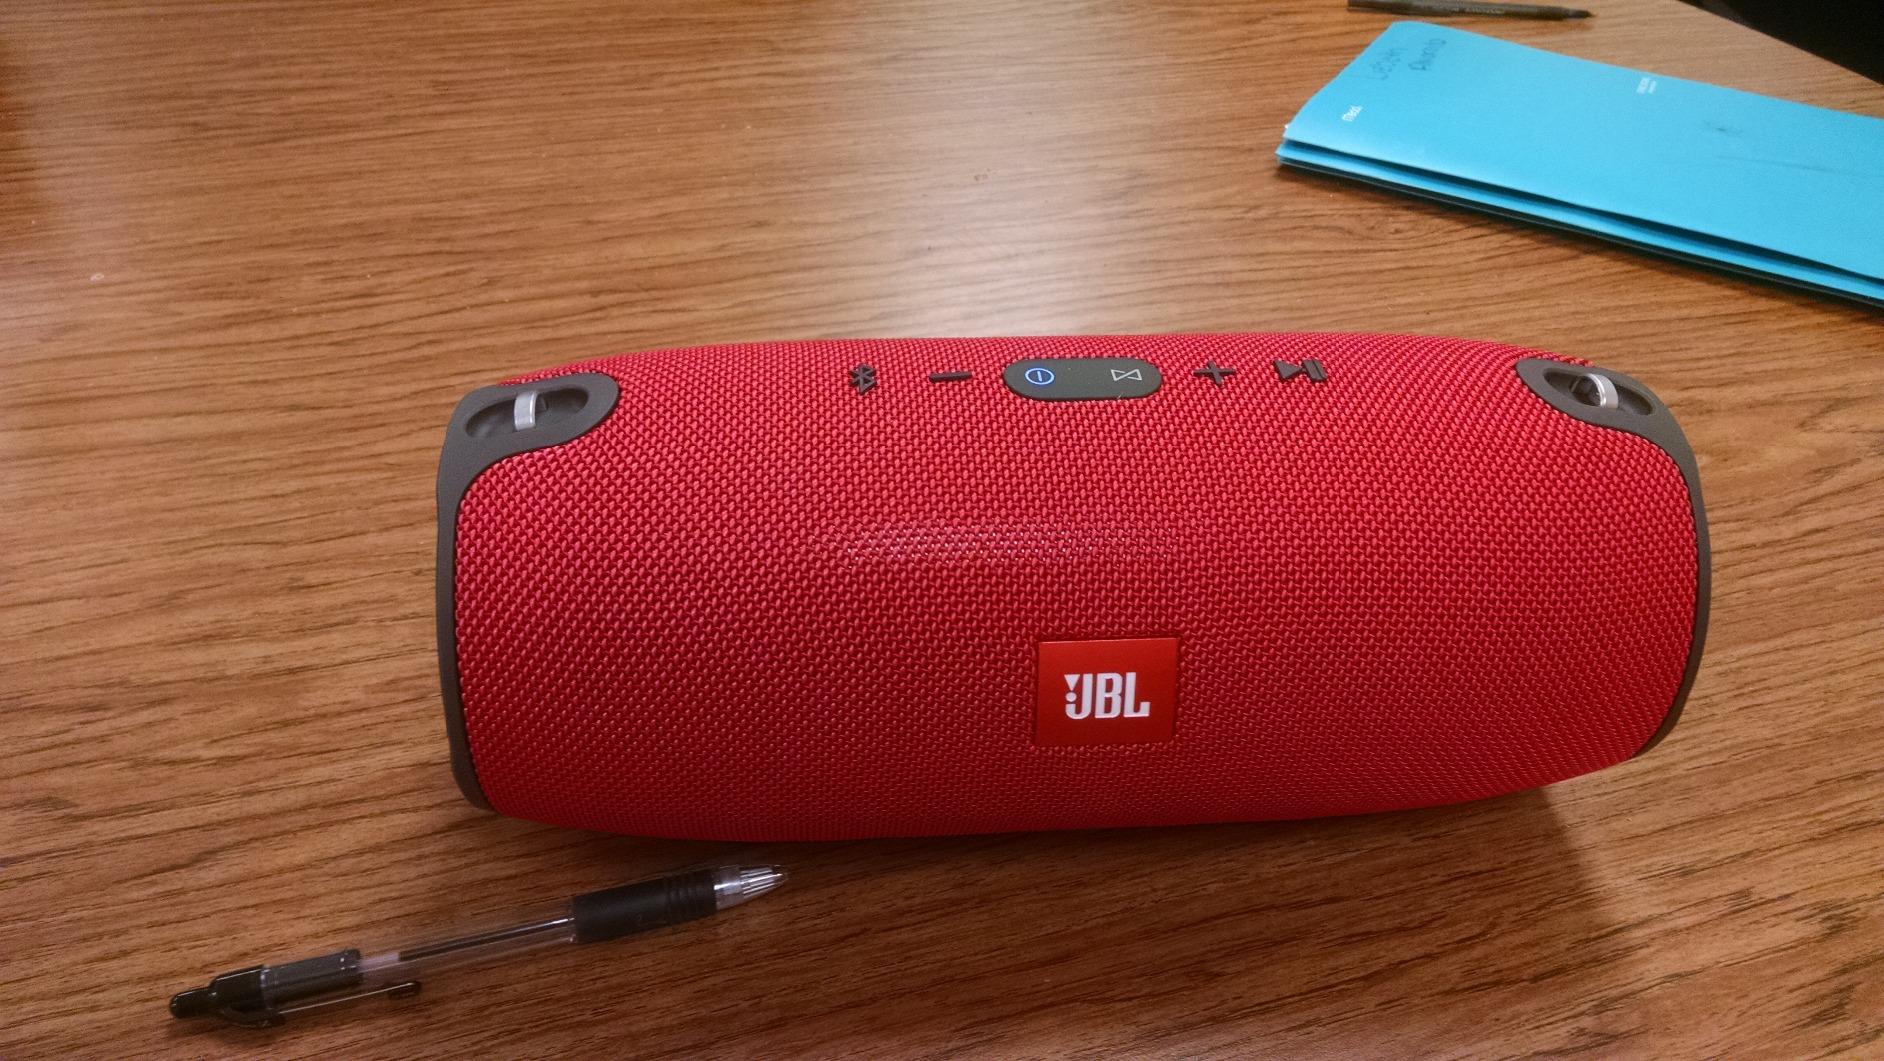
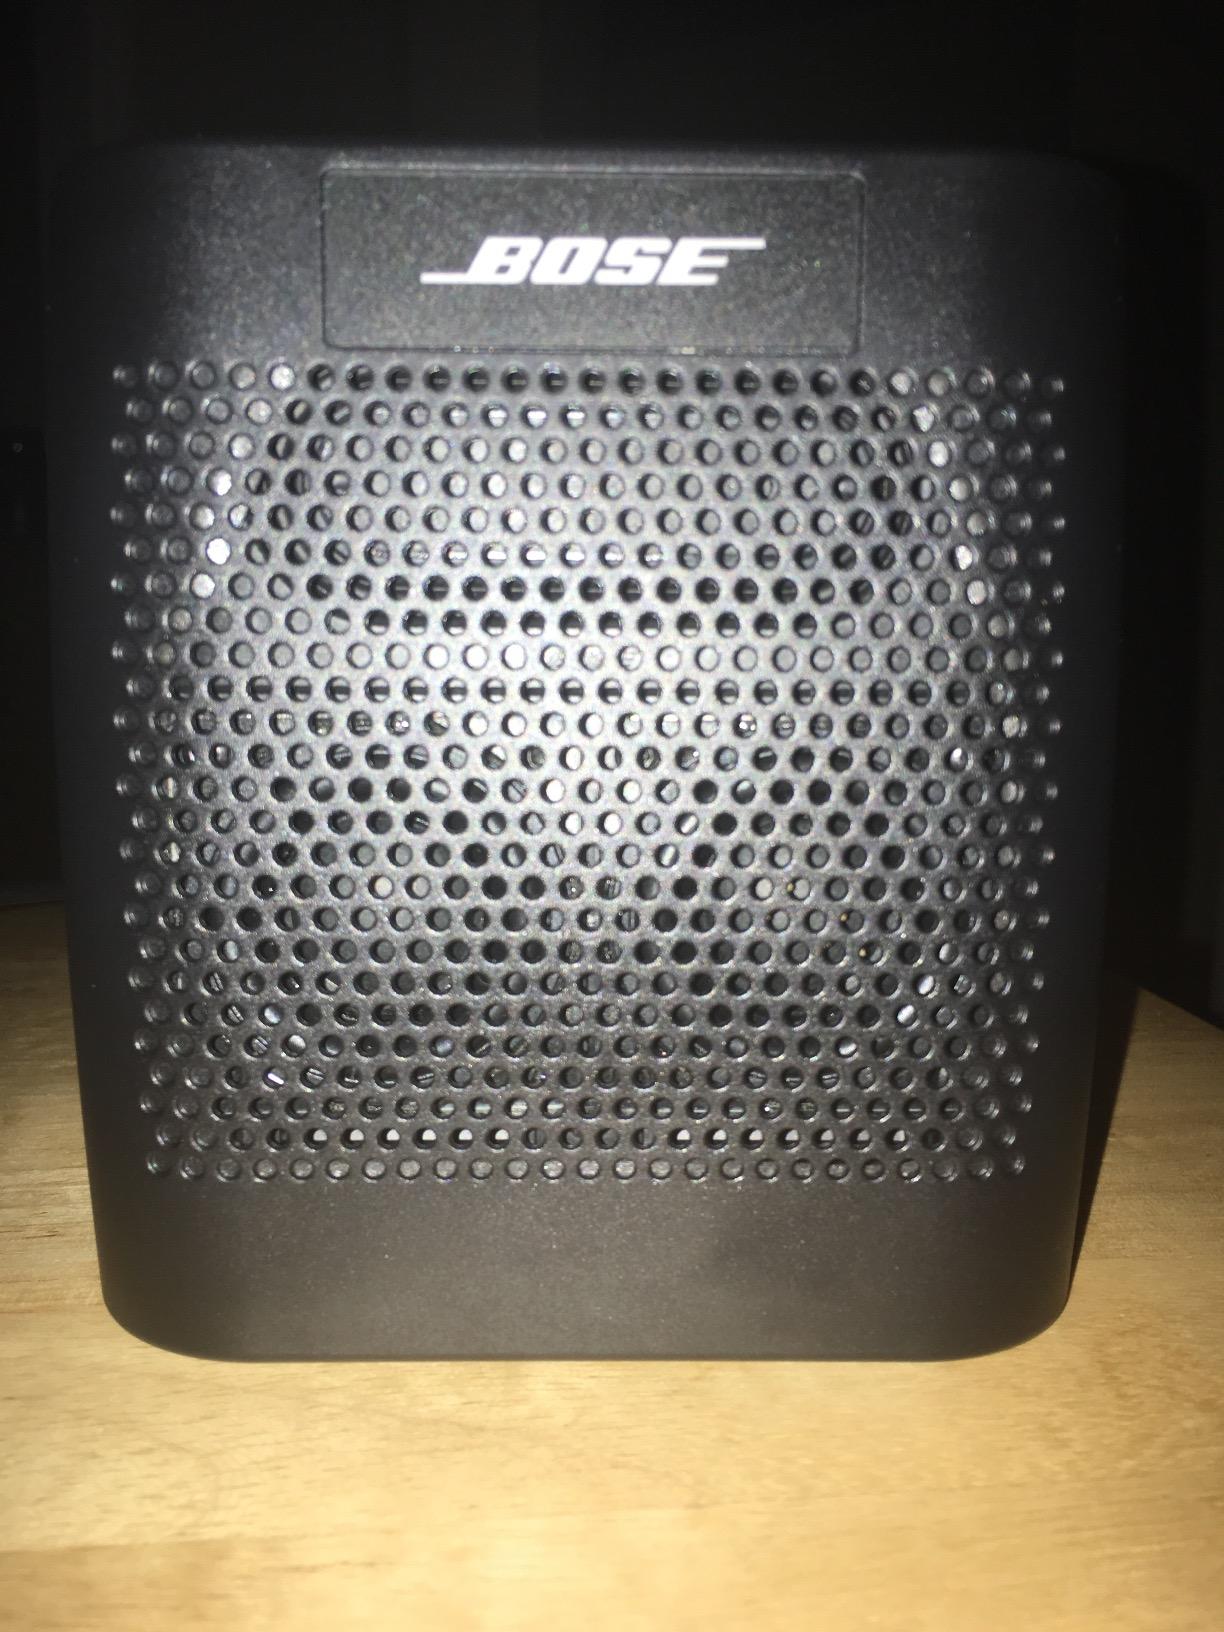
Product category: speaker
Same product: no